Puji Bridge (Zunyi)

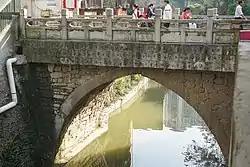
The Puji Bridge in April 2019.

The Puji Bridge, also known as Houchuan Bridge and High Bridge, is a historic stone arch bridge over the Gaoqiao River in Zunyi, Guizhou, China.